History of the Staten Island Railway

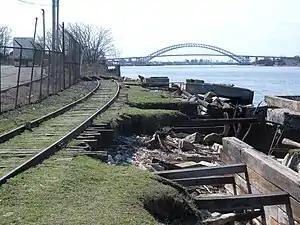
The right-of-way for the North Shore Branch still exists, but some portions of, such as the areas along the Kill van Kull, which can be seen in this picture, need extensive work to be done for it to be reactivated for heavy rail, light rail, or bus use.

On June 2, 1923, the Kaufman Act was signed by Governor Al Smith, mandating that all railroads in New York City–including the SIRT—be electrified by January 1, 1926. As a result, the B&O drew up electrification plans, which were submitted to the PSC. The plans were approved by the PSC on May 1, 1924, and construction began on August 1, 1924. The SIRT was to be electrified using 600 volt D.C. third-rail power distribution so it would be compatible with the Brooklyn–Manhattan Transit (BMT) once a planned tunnel was completed under the Narrows to Brooklyn, connecting the line to the BMT Fourth Avenue Line of the New York City Subway system. The B&O planned to use this tunnel to connect its freight from New Jersey to freight terminals in Brooklyn and Queens, including to a planned port at Jamaica Bay. The city started construction on the Narrows tunnel in 1924. Due to political pressure and the project's increasing cost, the freight tunnel portion of the plan was eliminated in 1925, and the entire project was halted in 1926. Only the shafts at either end were constructed. The SIRT ordered ninety electric motors and ten trailers (later converted to motors) from the Standard Steel Car Company to replace the old steam equipment. These cars, the ME-1s, were designed to be similar to the Standards in use by the BMT.